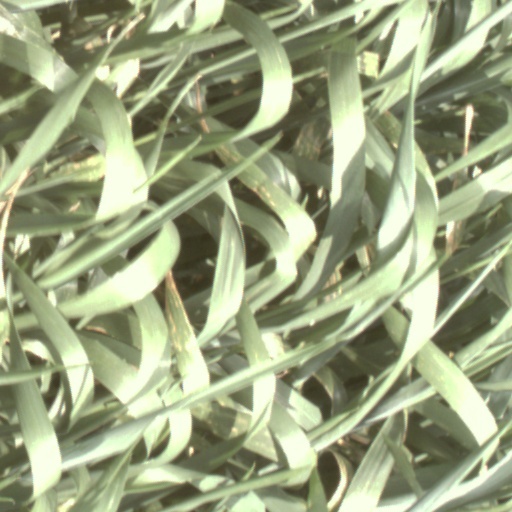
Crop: wheat